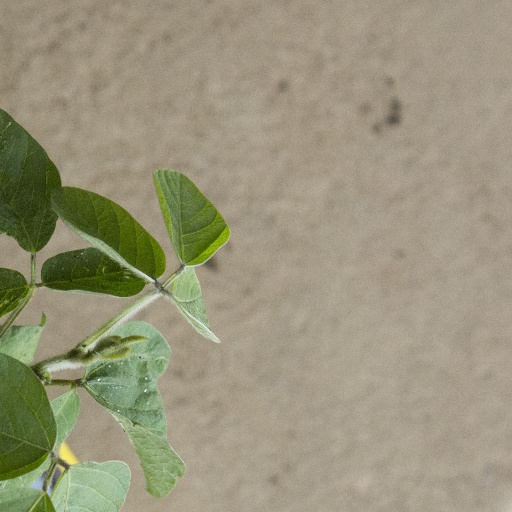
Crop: soybean